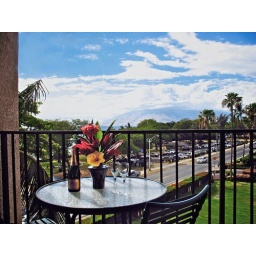
From our patio, enjoy ocean, beach park and mountain views filled with sunsets and whales in season.